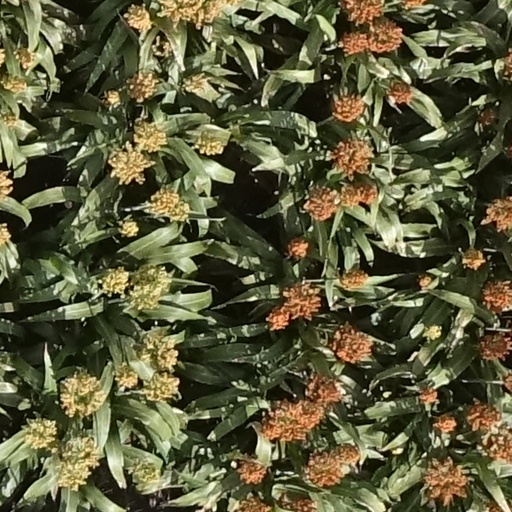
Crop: sorghum